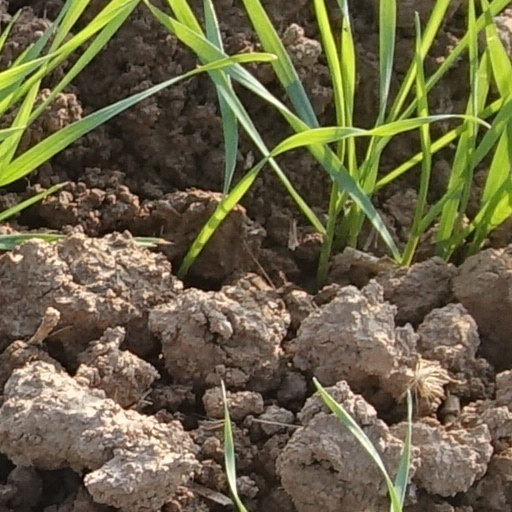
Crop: wheat